Dr. J. T. Tenny House

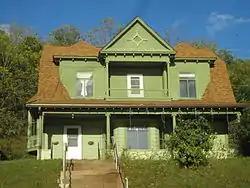

The Dr. J. T. Tenny House in Alma, Wisconsin, United States, is a Queen Anne style house built in 1904 by local builders Ulrich and Anton Walser. It was listed on the National Register of Historic Places in 1982.